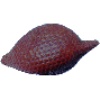
Label: Salak 1